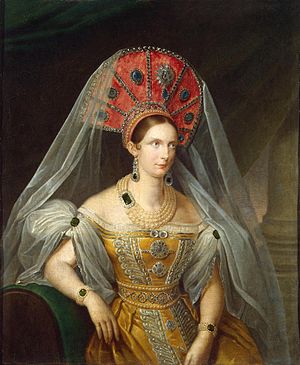
Tiara / Billedgalleri
Tiara er en slags krone. Båret af både kvinder og mænd, dog i forskellige udgaver. Traditionelt henviser ordet tiara til en høj cylinderformet krone, rigt ornamenteret og ofte med en indsnæving i toppen, lavet af stof eller læder.